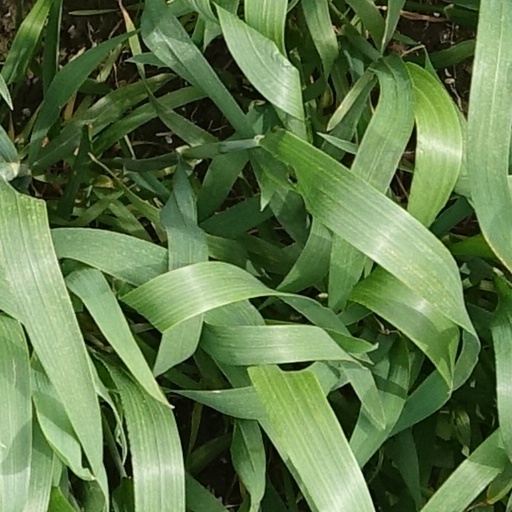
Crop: wheat